Tartan Senior High School

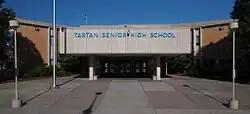
Main entrance of Tartan Senior High School (2015)

Tartan Senior High School is a public 4-year secondary school in Oakdale, Minnesota, United States. It is a member of Independent School District 622.